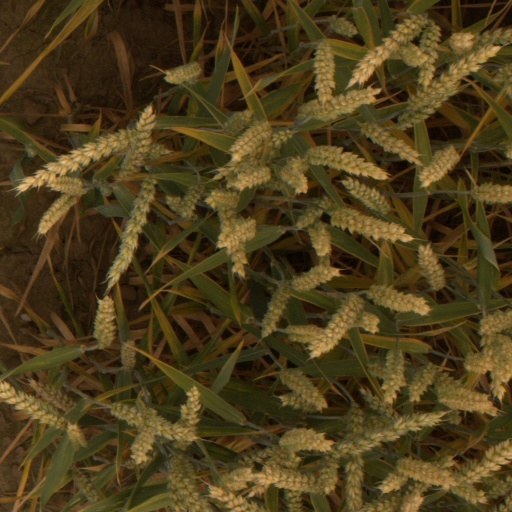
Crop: wheat